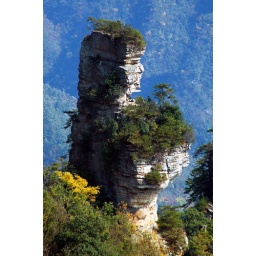
This rock formation in Zhangjiajie, Hunan is famous because it resembles a girl holding a bunch of flowers.